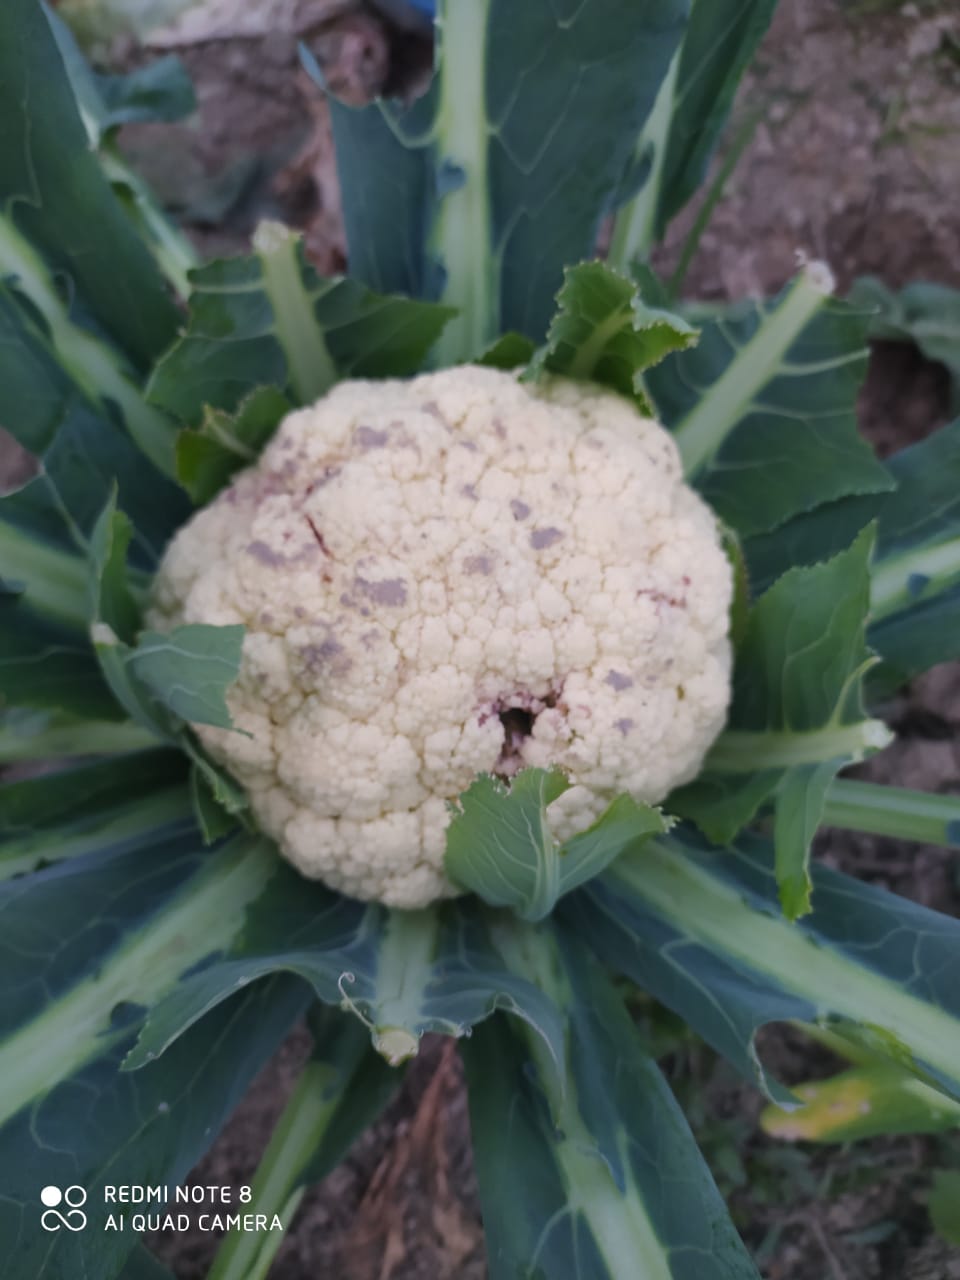
Label: Bacterial spot rot